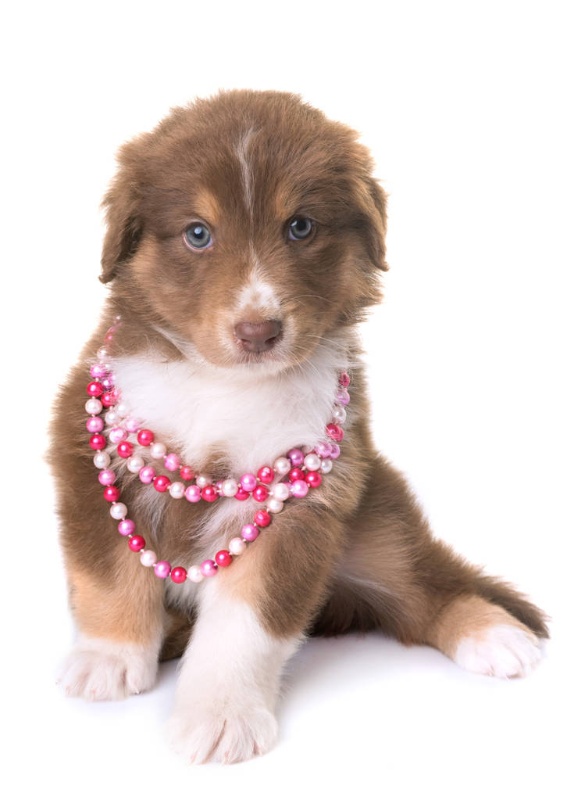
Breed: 245-n000098-Australian_Shepherd